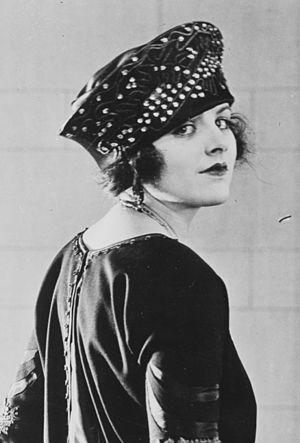
Elaine Hammerstein est une actrice américaine du cinéma muet et de théâtre.